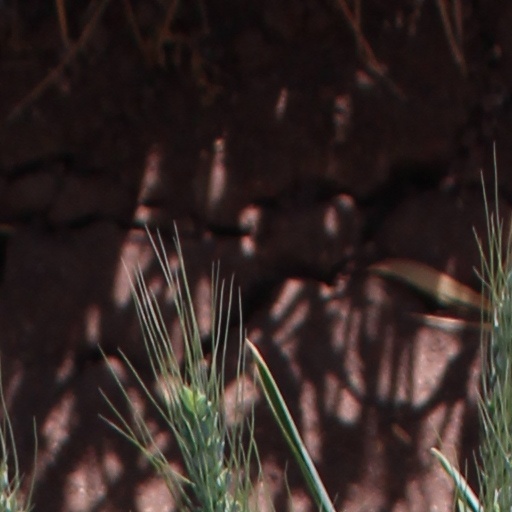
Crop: wheat